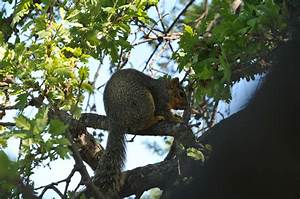
Label: squirrel